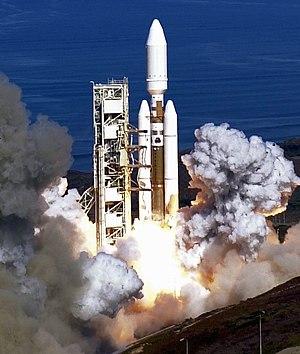
Cette page présente une chronologie des événements qui se sont produits pendant l'année 2005 dans le domaine de l'astronautique.